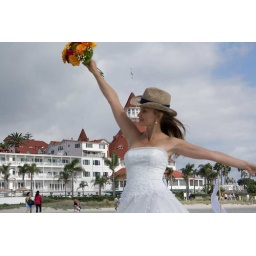
We brought some props with us for fun photographs...she looks great in her wedding dress and cowboy hat